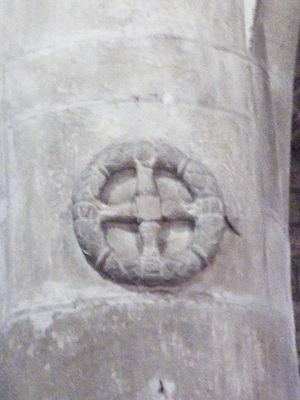
Croix de consécration église Fontenoy-le-Château
L'église Saint-Mansuy de Fontenoy-le-Château est un édifice catholique de style gothique flamboyant. Elle fait l’objet d’un classement au titre des monuments historiques depuis le 28 juillet 1922.